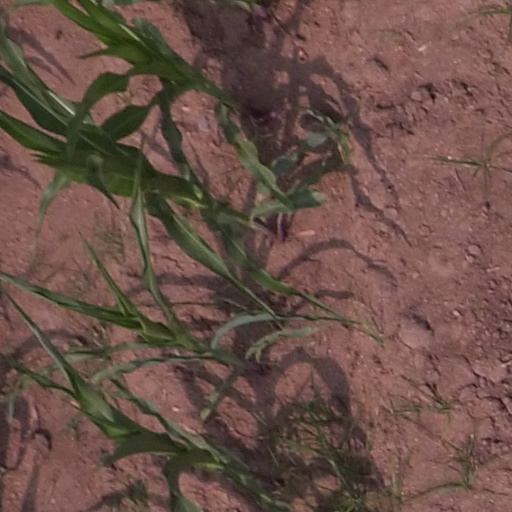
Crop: maize; corn